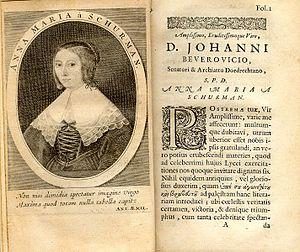
Anna Maria van Schurman, née à Cologne le 5 novembre 1607 et morte à Wieuwerd le 4 mai 1678, est une poétesse, artiste et érudite des Provinces-Unies. Fascinée par Jean de Labadie et attirée par la conception d’une communauté chrétienne de régénérés, Anna Maria van Schurman devint son principal soutien. Après que Labadie, en 1666, eut été appelé à l'église wallonne de Middelbourg, elle voyageait régulièrement en Zélande, accompagnée de quelques amis, pour y assister à ses prédications et exercices religieux.